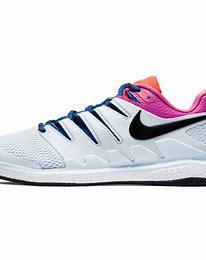
Brand: Nike
Model: Court Air Zoom Vapor X